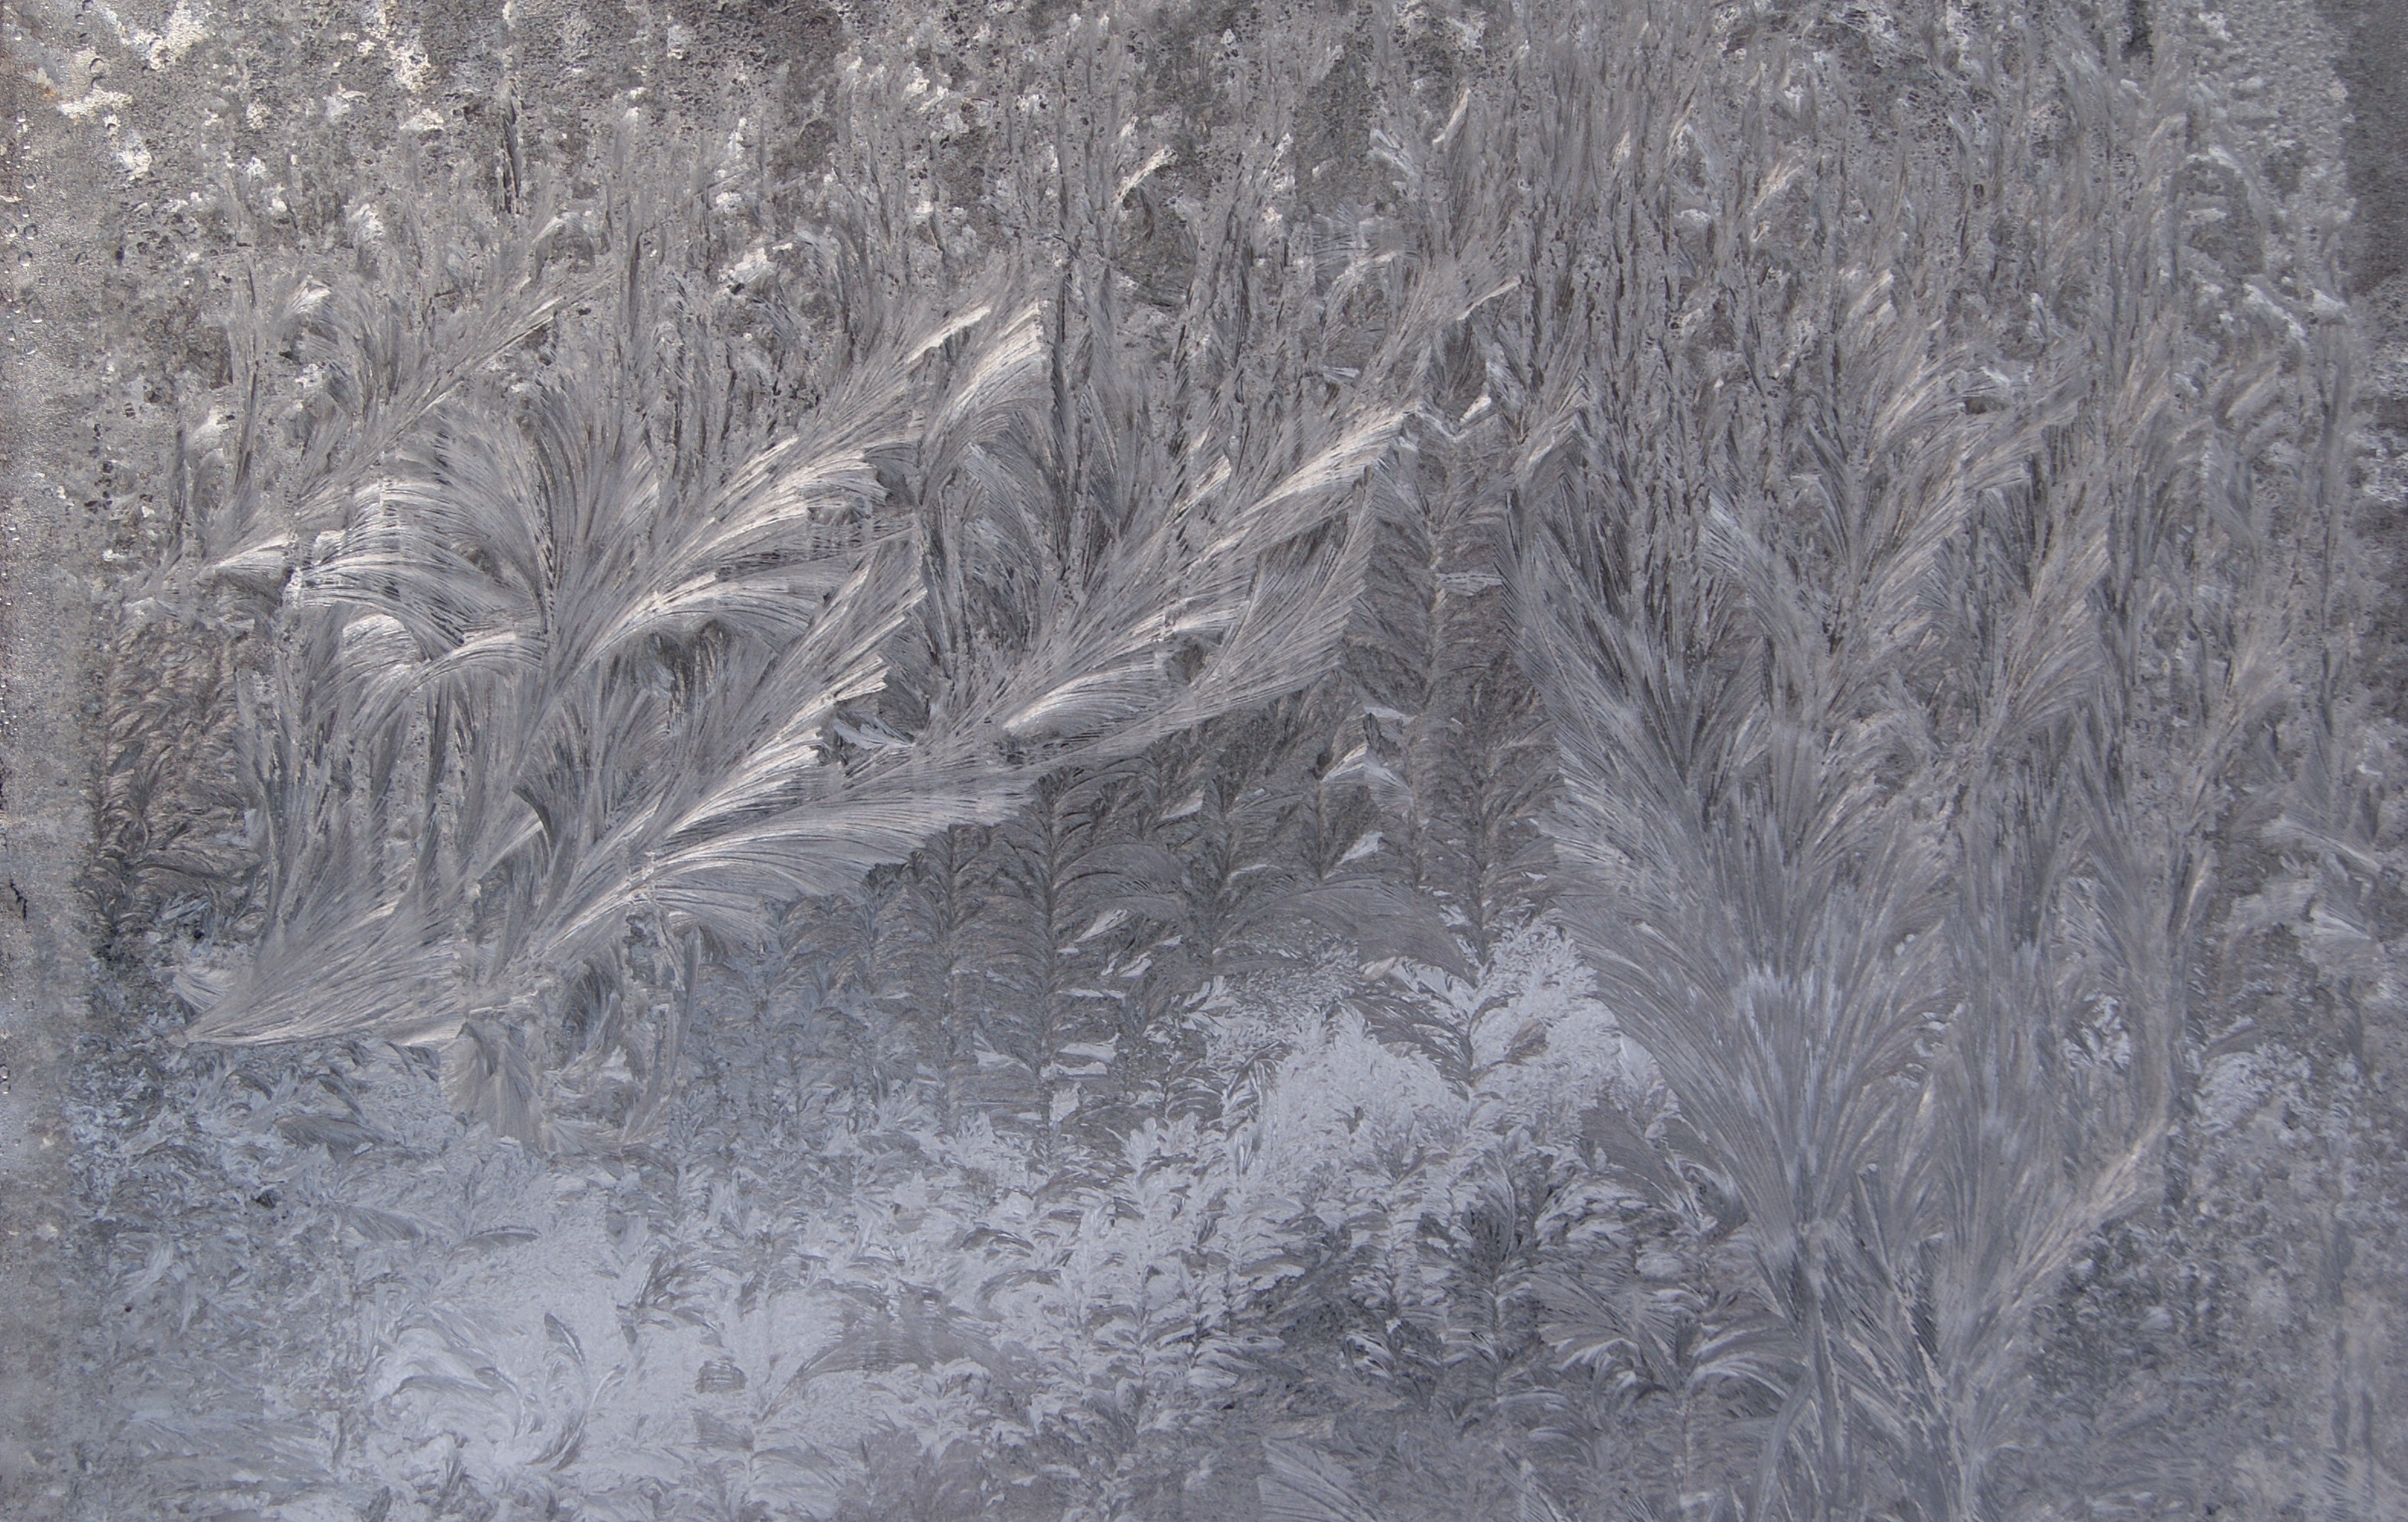
tree, branch, snow, winter, texture, window, frost, ice, weather, soil, frozen, season, freezing, rain and snow mixed